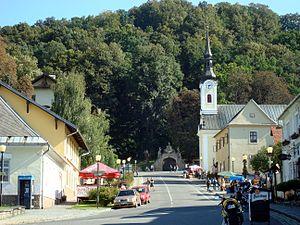
Hukvaldy est une commune du district de Frýdek-Místek, dans la région de Moravie-Silésie, en République tchèque. Sa population s'élevait à 820 habitants en 2018.